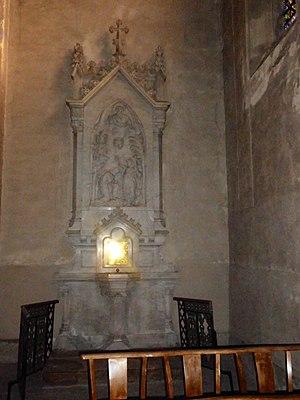
Saint-Martin-en-Coailleux (Loire), autel latéral dans l'église, avril 2014.
Saint-Martin-en-Coailleux est une ancienne commune française de la Loire.